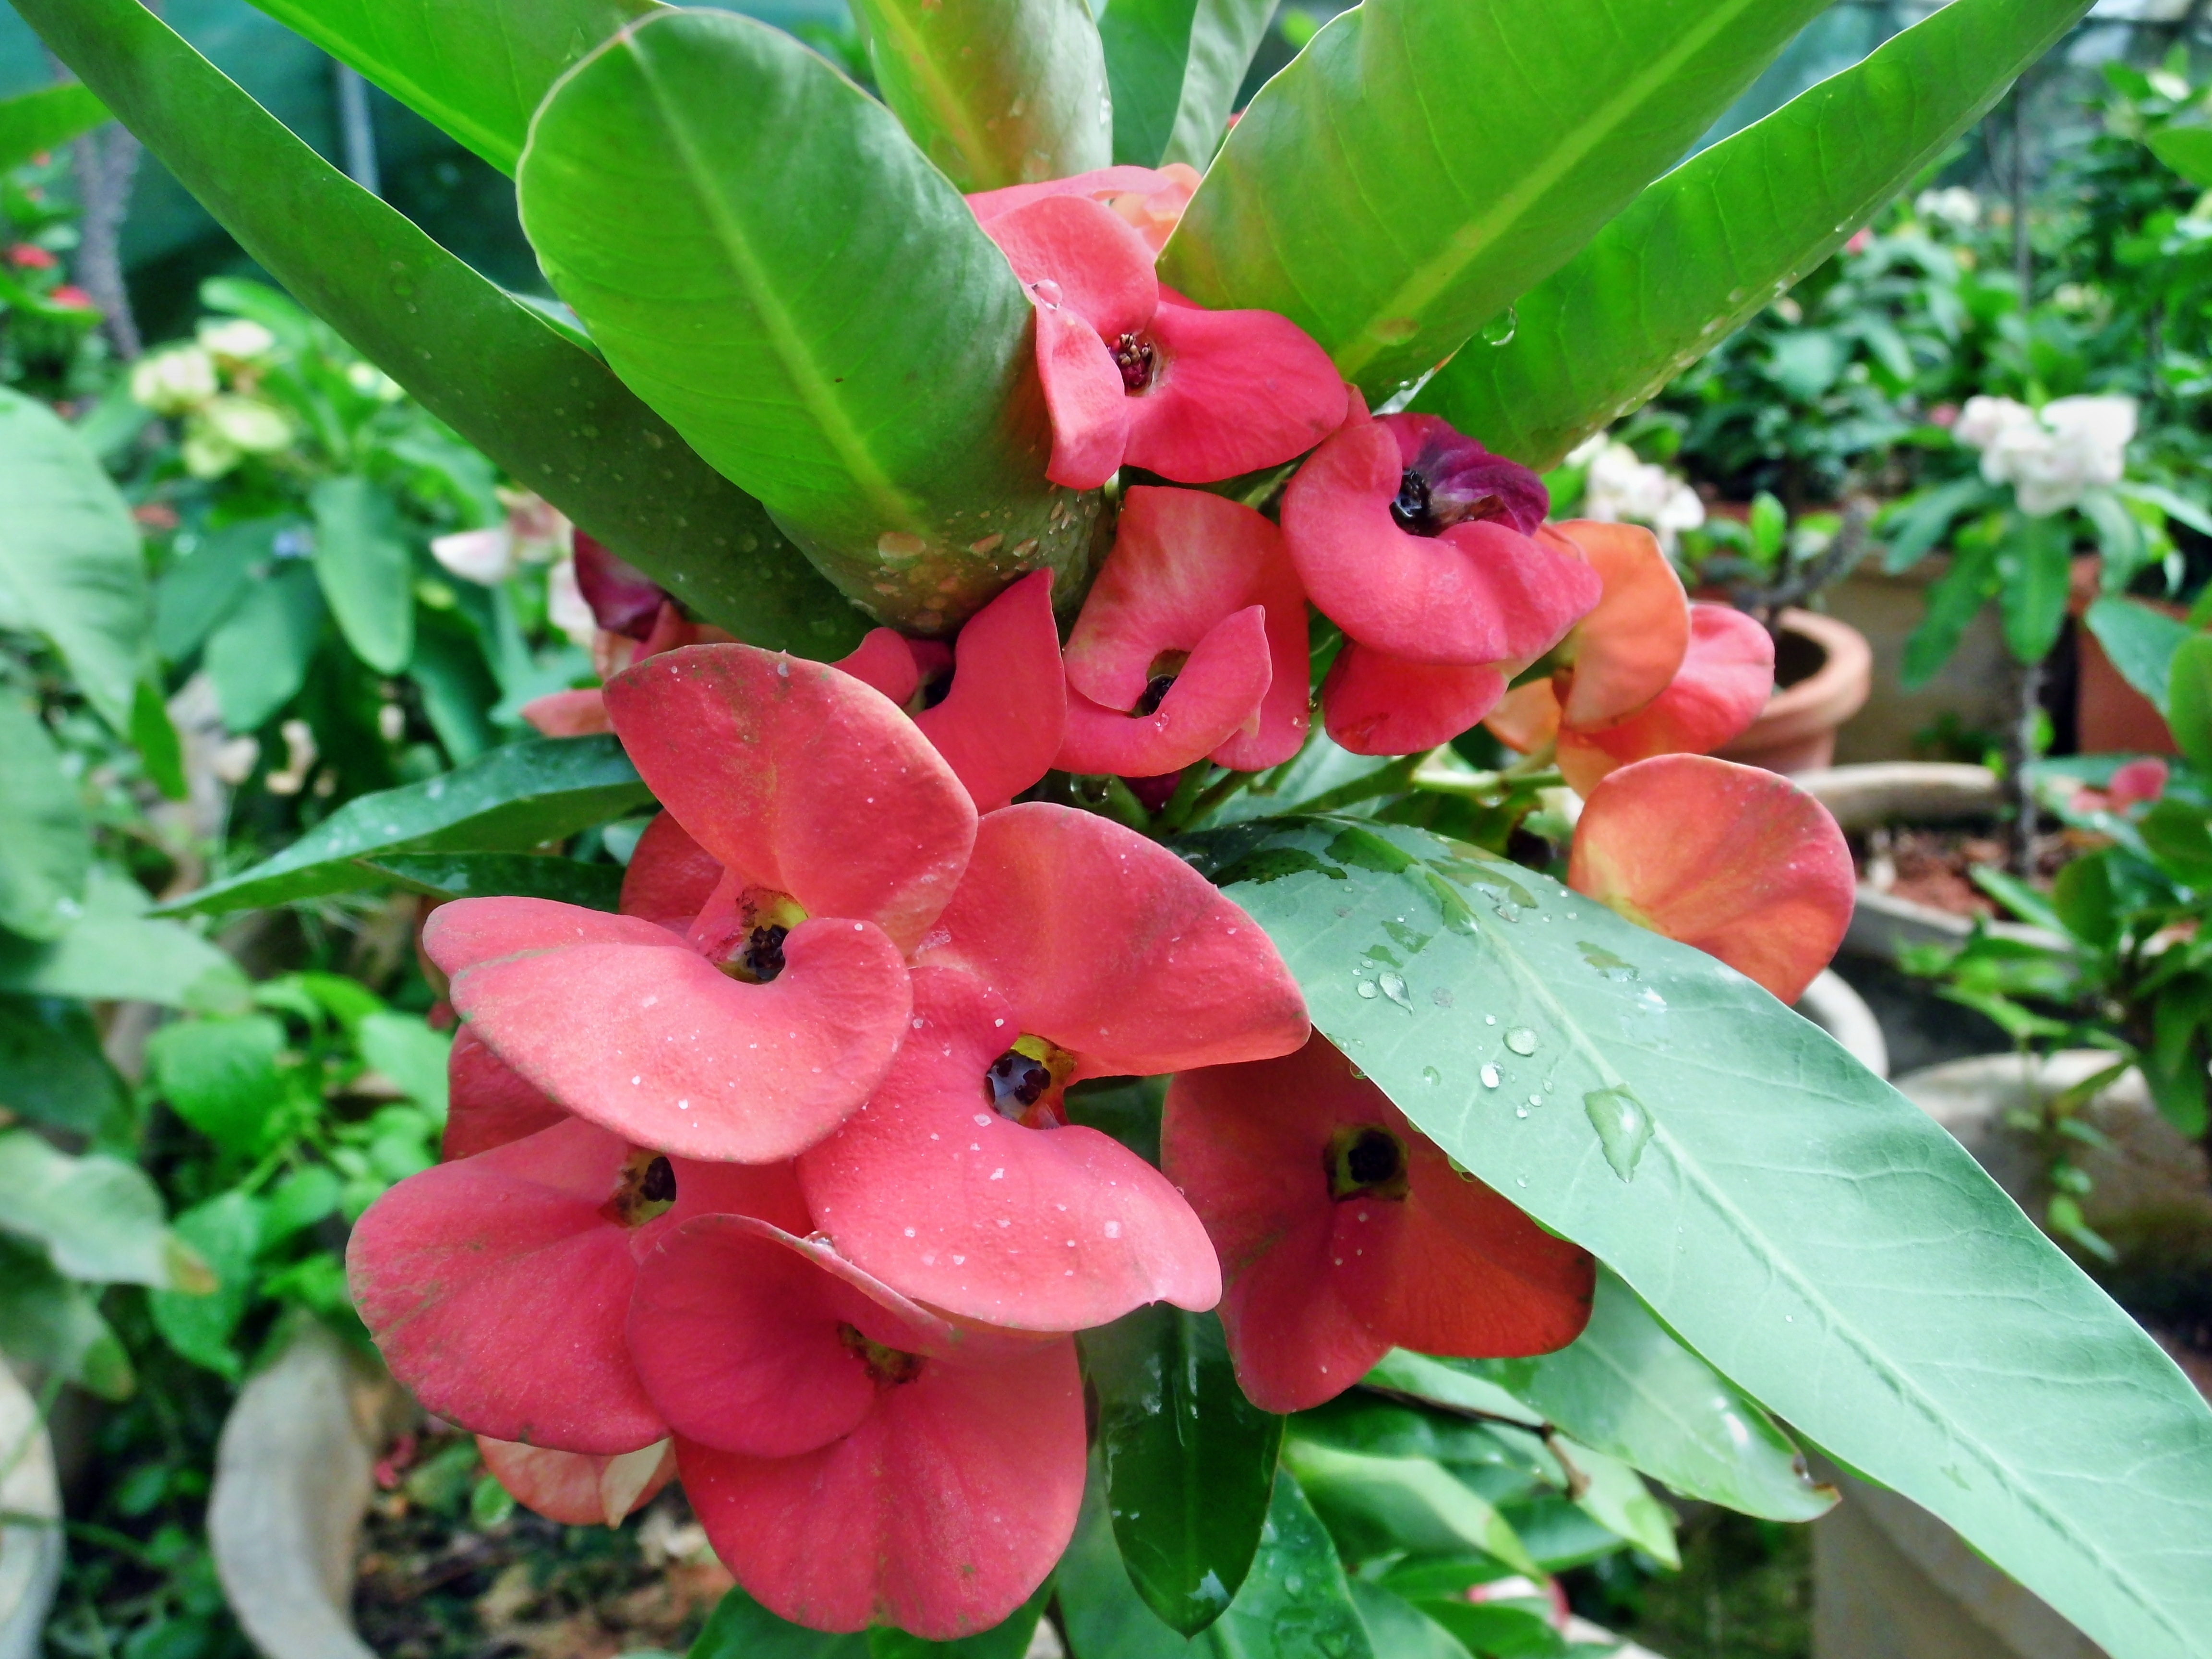
nature, blossom, growth, plant, leaf, flower, petal, floral, green, red, produce, small, botany, garden, flora, houseplant, flowers, crown, shrub, beauty, euphorbia, milii, flowering plant, land plant, canna family